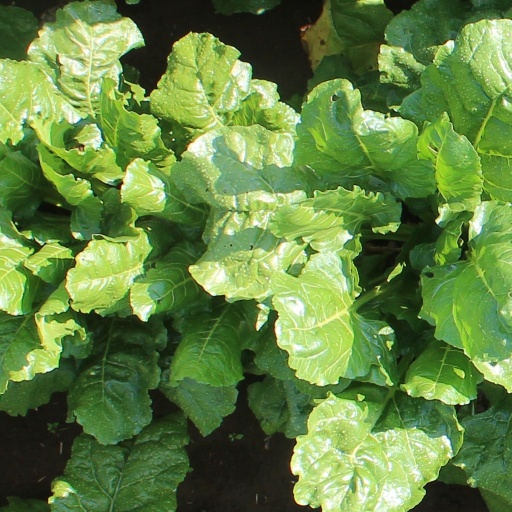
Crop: sugar beet